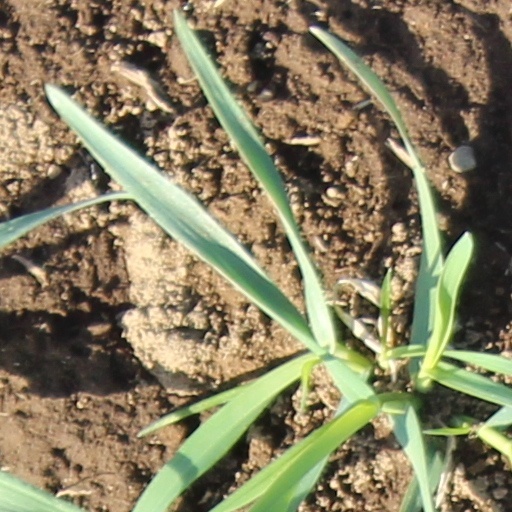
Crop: wheat